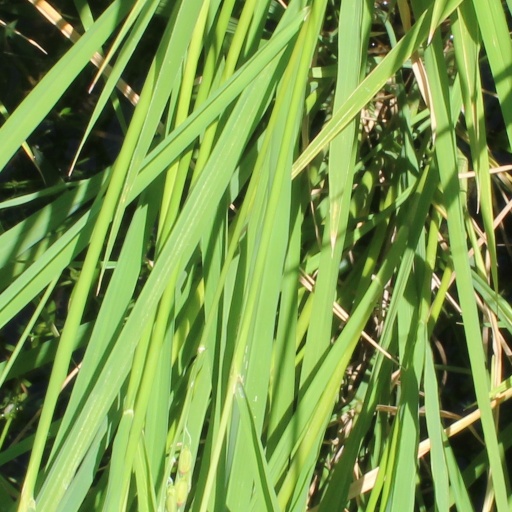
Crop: rice